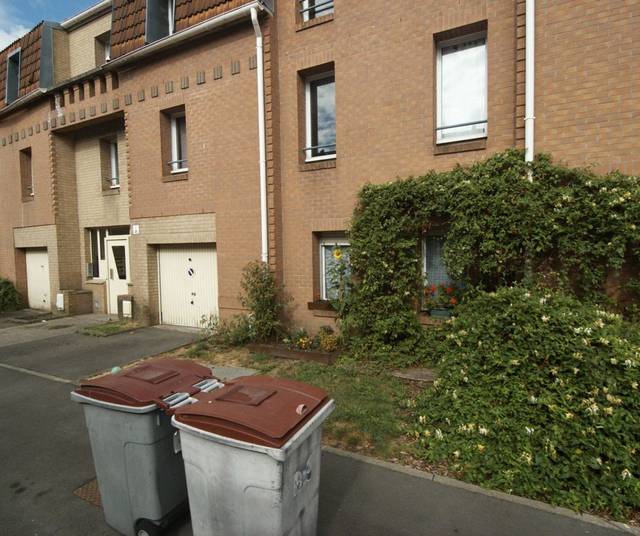
Region: France
Coordinates: 50.681, 3.16